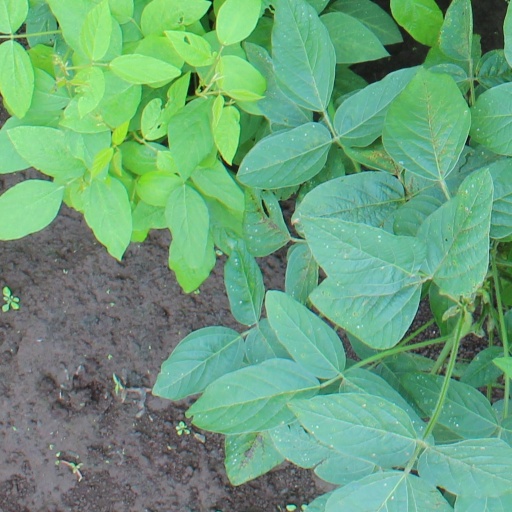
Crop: soybean